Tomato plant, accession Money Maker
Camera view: horizontal (90 deg, fisheye); turntable rotation: 180 degrees
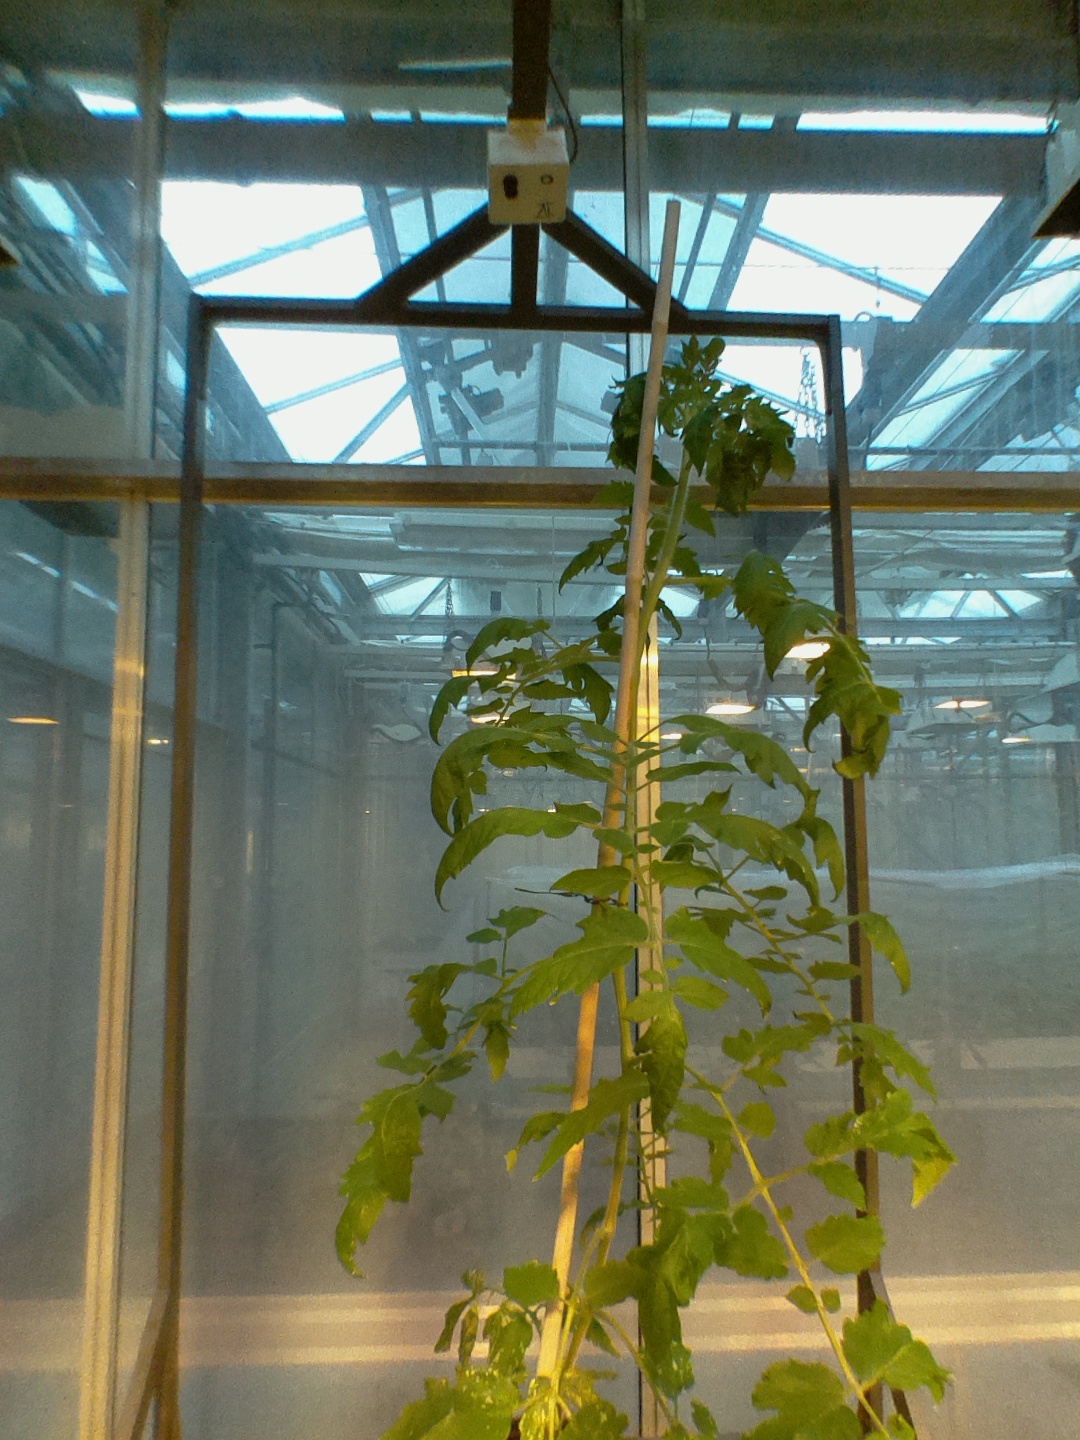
BBCH growth stage 55: 5 inflorescences visible